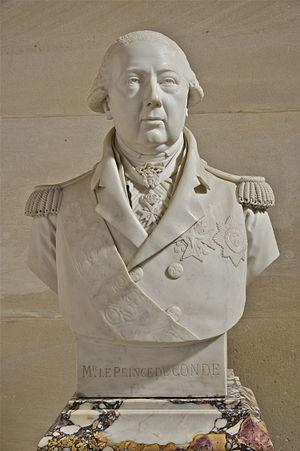
Buste de Louis, Prince de Condé (1736 - 1818).
Ceci est une liste des seigneurs ou sires de Bourbon, puis ducs de Bourbon à partir de 1327. Le titre régulier de duc de Bourbon est éteint depuis 1830.
Louis V Joseph de Bourbon-Condé, 8ᵉ prince de Condé, prince du sang, est né à Paris le 9 août 1736 et mort à Chantilly le 13 mai 1818.
Louis Pierre Deseine est un sculpteur français, né à Paris le 20 juillet 1749 et mort dans cette même ville le 11 octobre 1822.